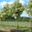
Label: maple_tree